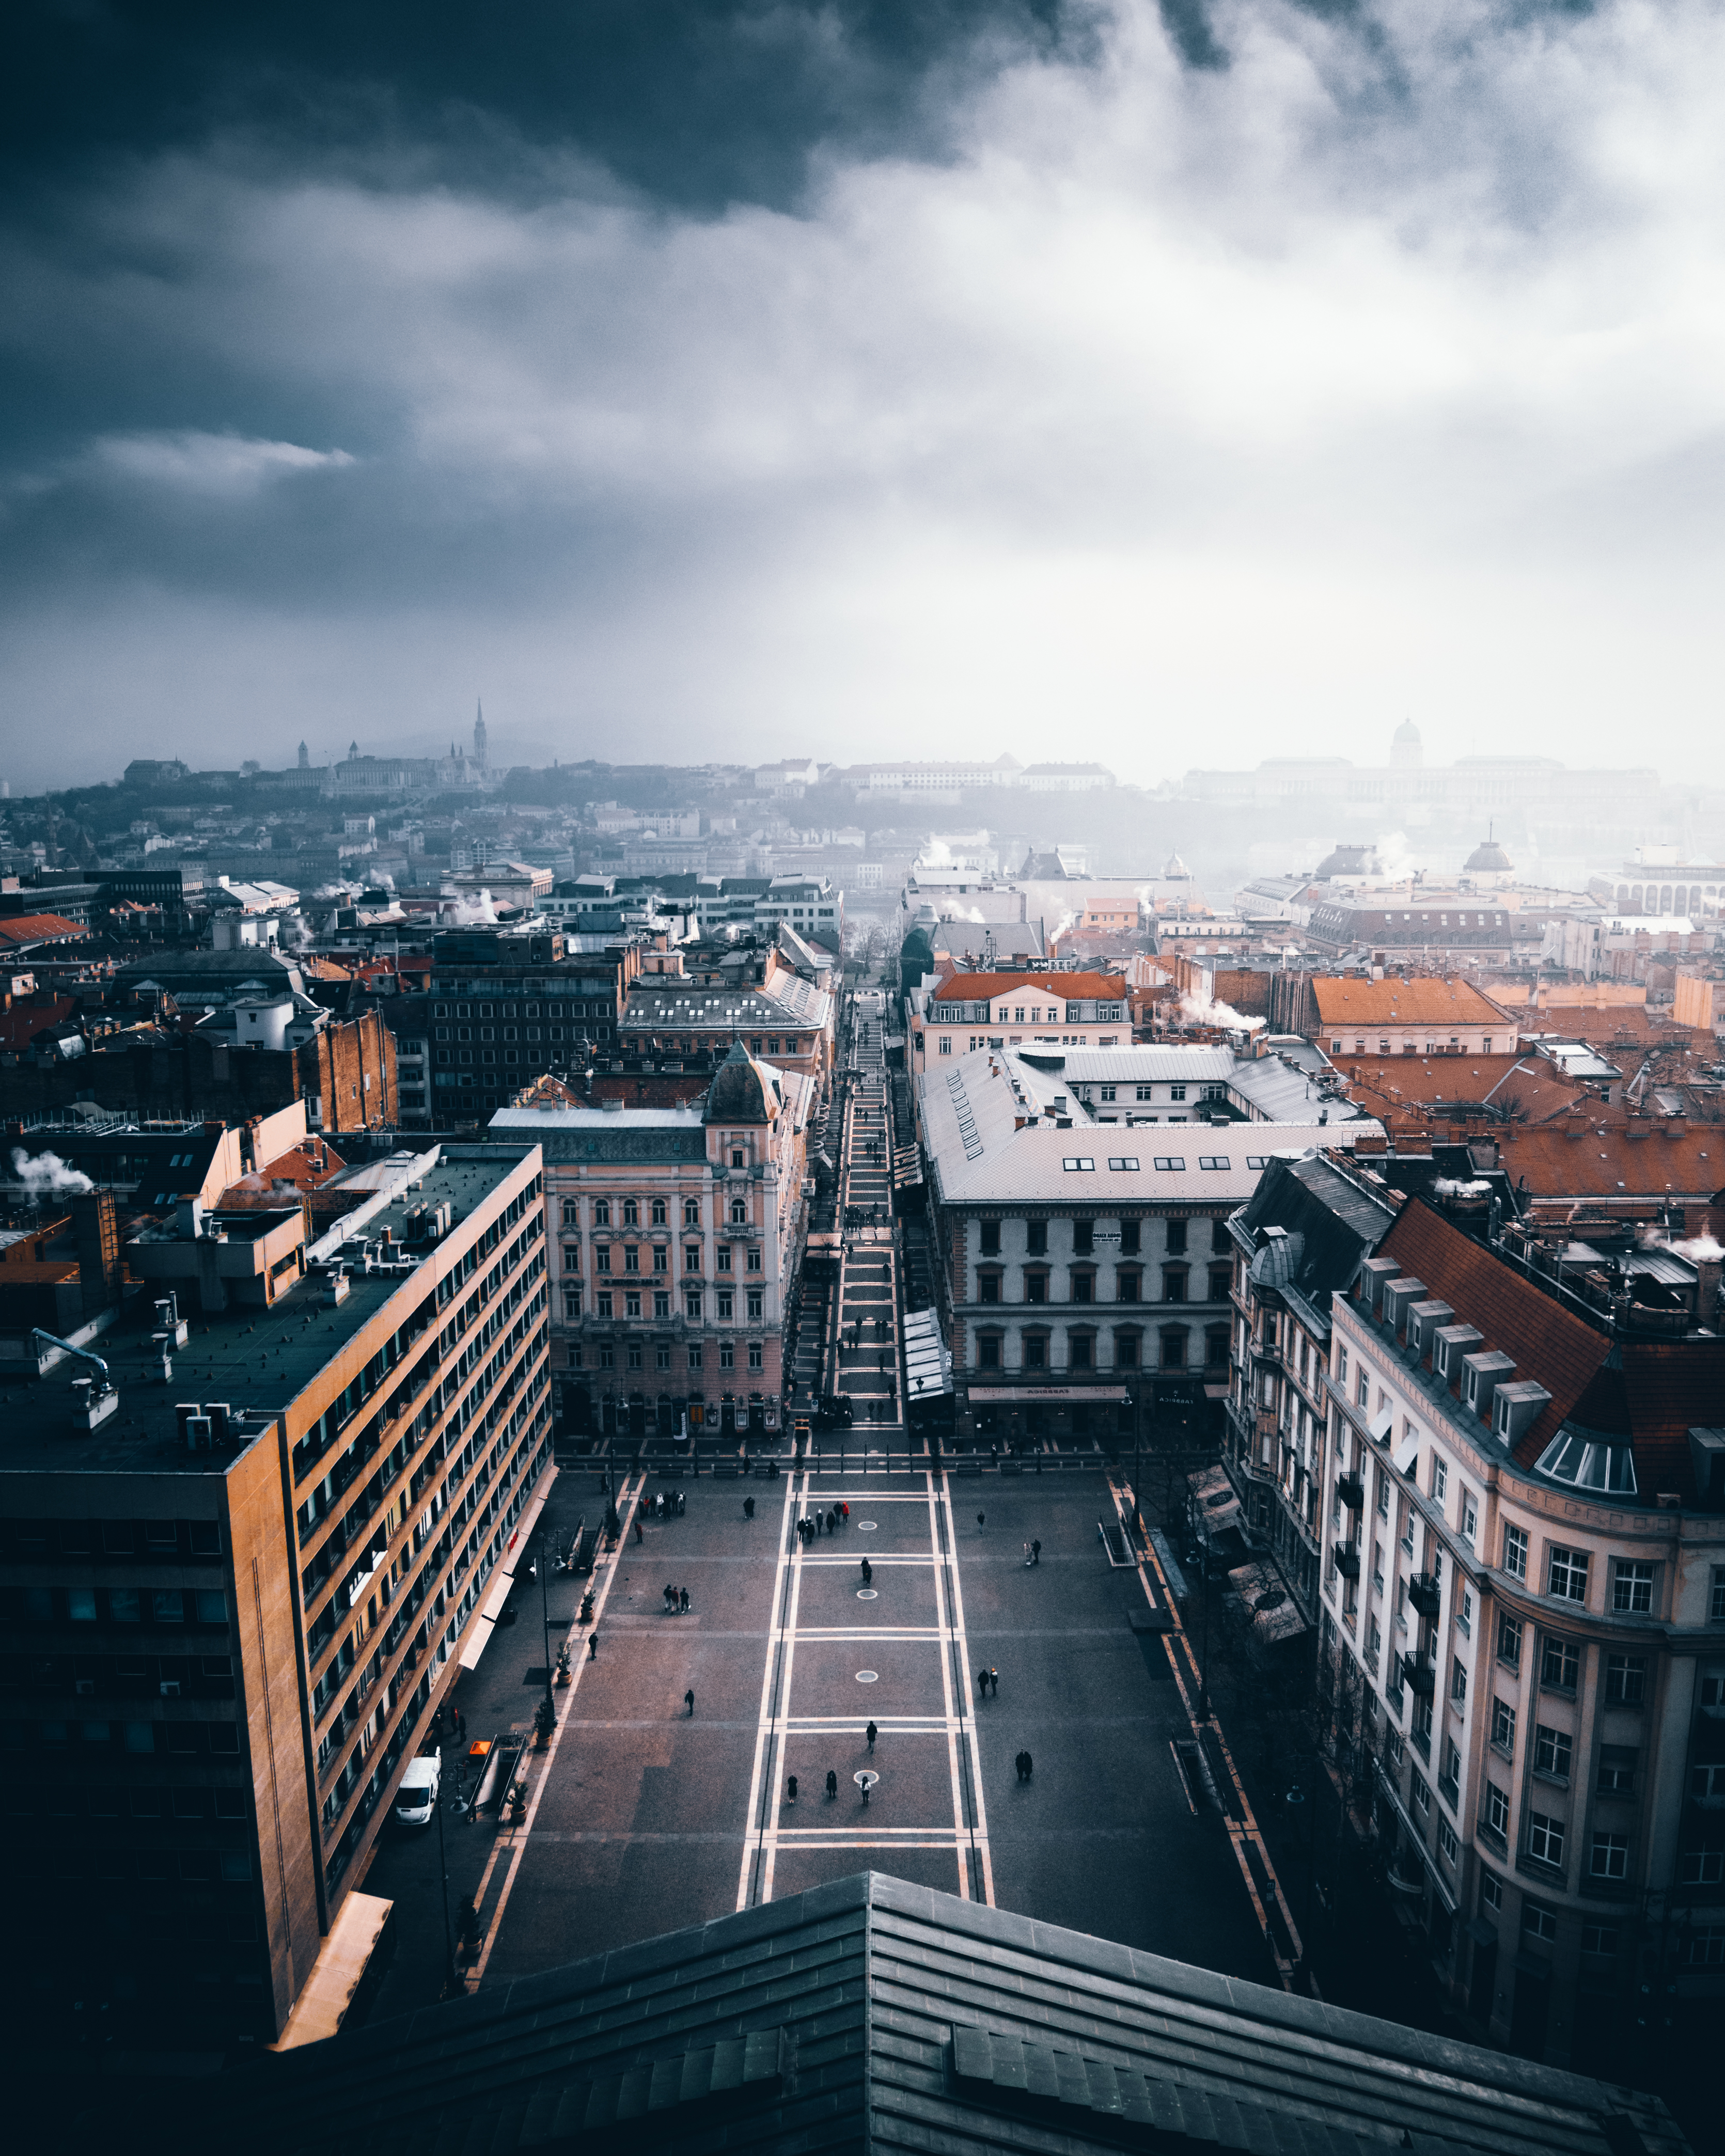
sky, cloud, city, urban area, metropolitan area, metropolis, daytime, cityscape, landmark, human settlement, architecture, building, town, roof, iron, urban design, photography, mountain, meteorological phenomenon, skyline, landscape, world, horizon, downtown, square, bird's eye view, skyscraper, night, town square, tower, tourism, mixed use